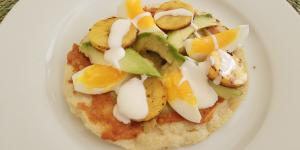
memela